Whitby, Ontario

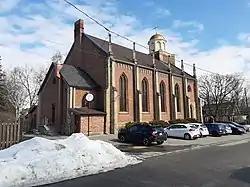
The Saint Arsenije Sremac Serbian Orthodox Church in Whitby

Whitby Township (now the Town of Whitby) was named after the seaport town of Whitby, Yorkshire, England.